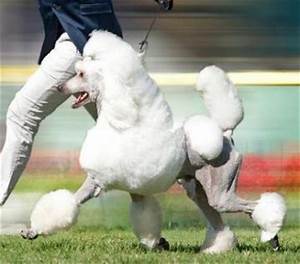
Label: cane